Wong Man-wai

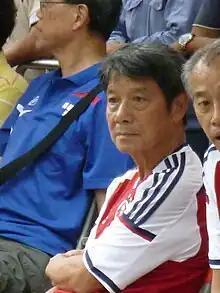
Wong Man-wai in 2015

Wong Man-wai (born 10 March 1943) is a Taiwanese former footballer. He competed in the men's tournament at the 1960 Summer Olympics.